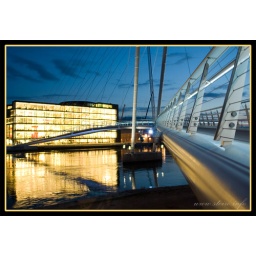
The bridge (ypsilon) and the new library in the background